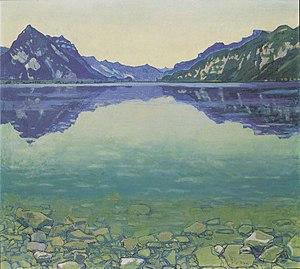
Helvetica est une série télévisée suisse en 6 épisodes de 55 minutes réalisée par Romain Graf, diffusée à partir du 7 novembre 2019 sur la chaîne suisse RTS Un. Helvetica est un thriller politique. En France, l'intégralité de la saison 1 est mis en ligne sur France.tv le 27 avril 2020. Elle est disponible jusqu'en septembre 2021.